Answer in natural language. How many Dressers are visible in the scene? Choose between the following options: 2, 4, 0, 3 or 1
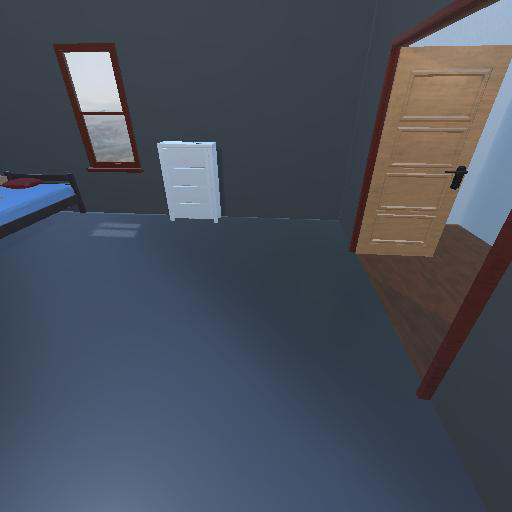
<answer>1</answer>